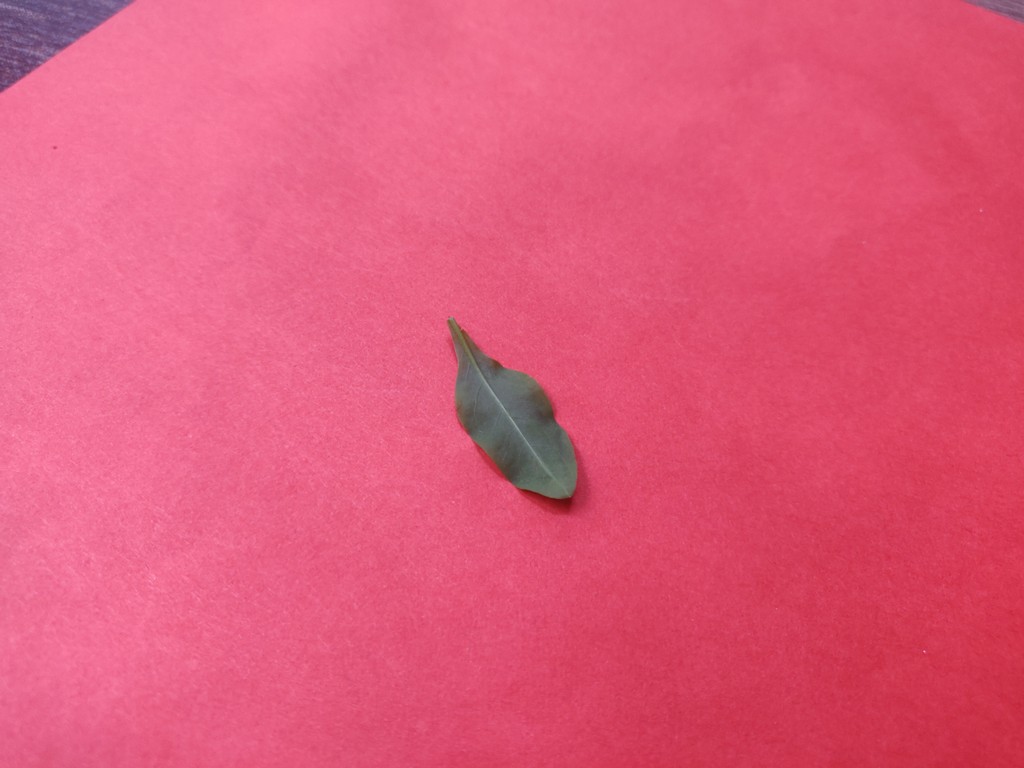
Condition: Healthy
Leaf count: single
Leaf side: back